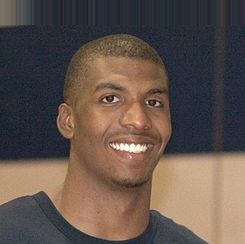
Age: 21